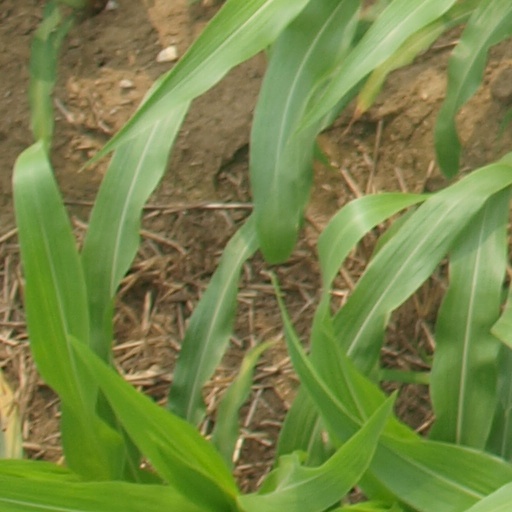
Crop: maize; corn